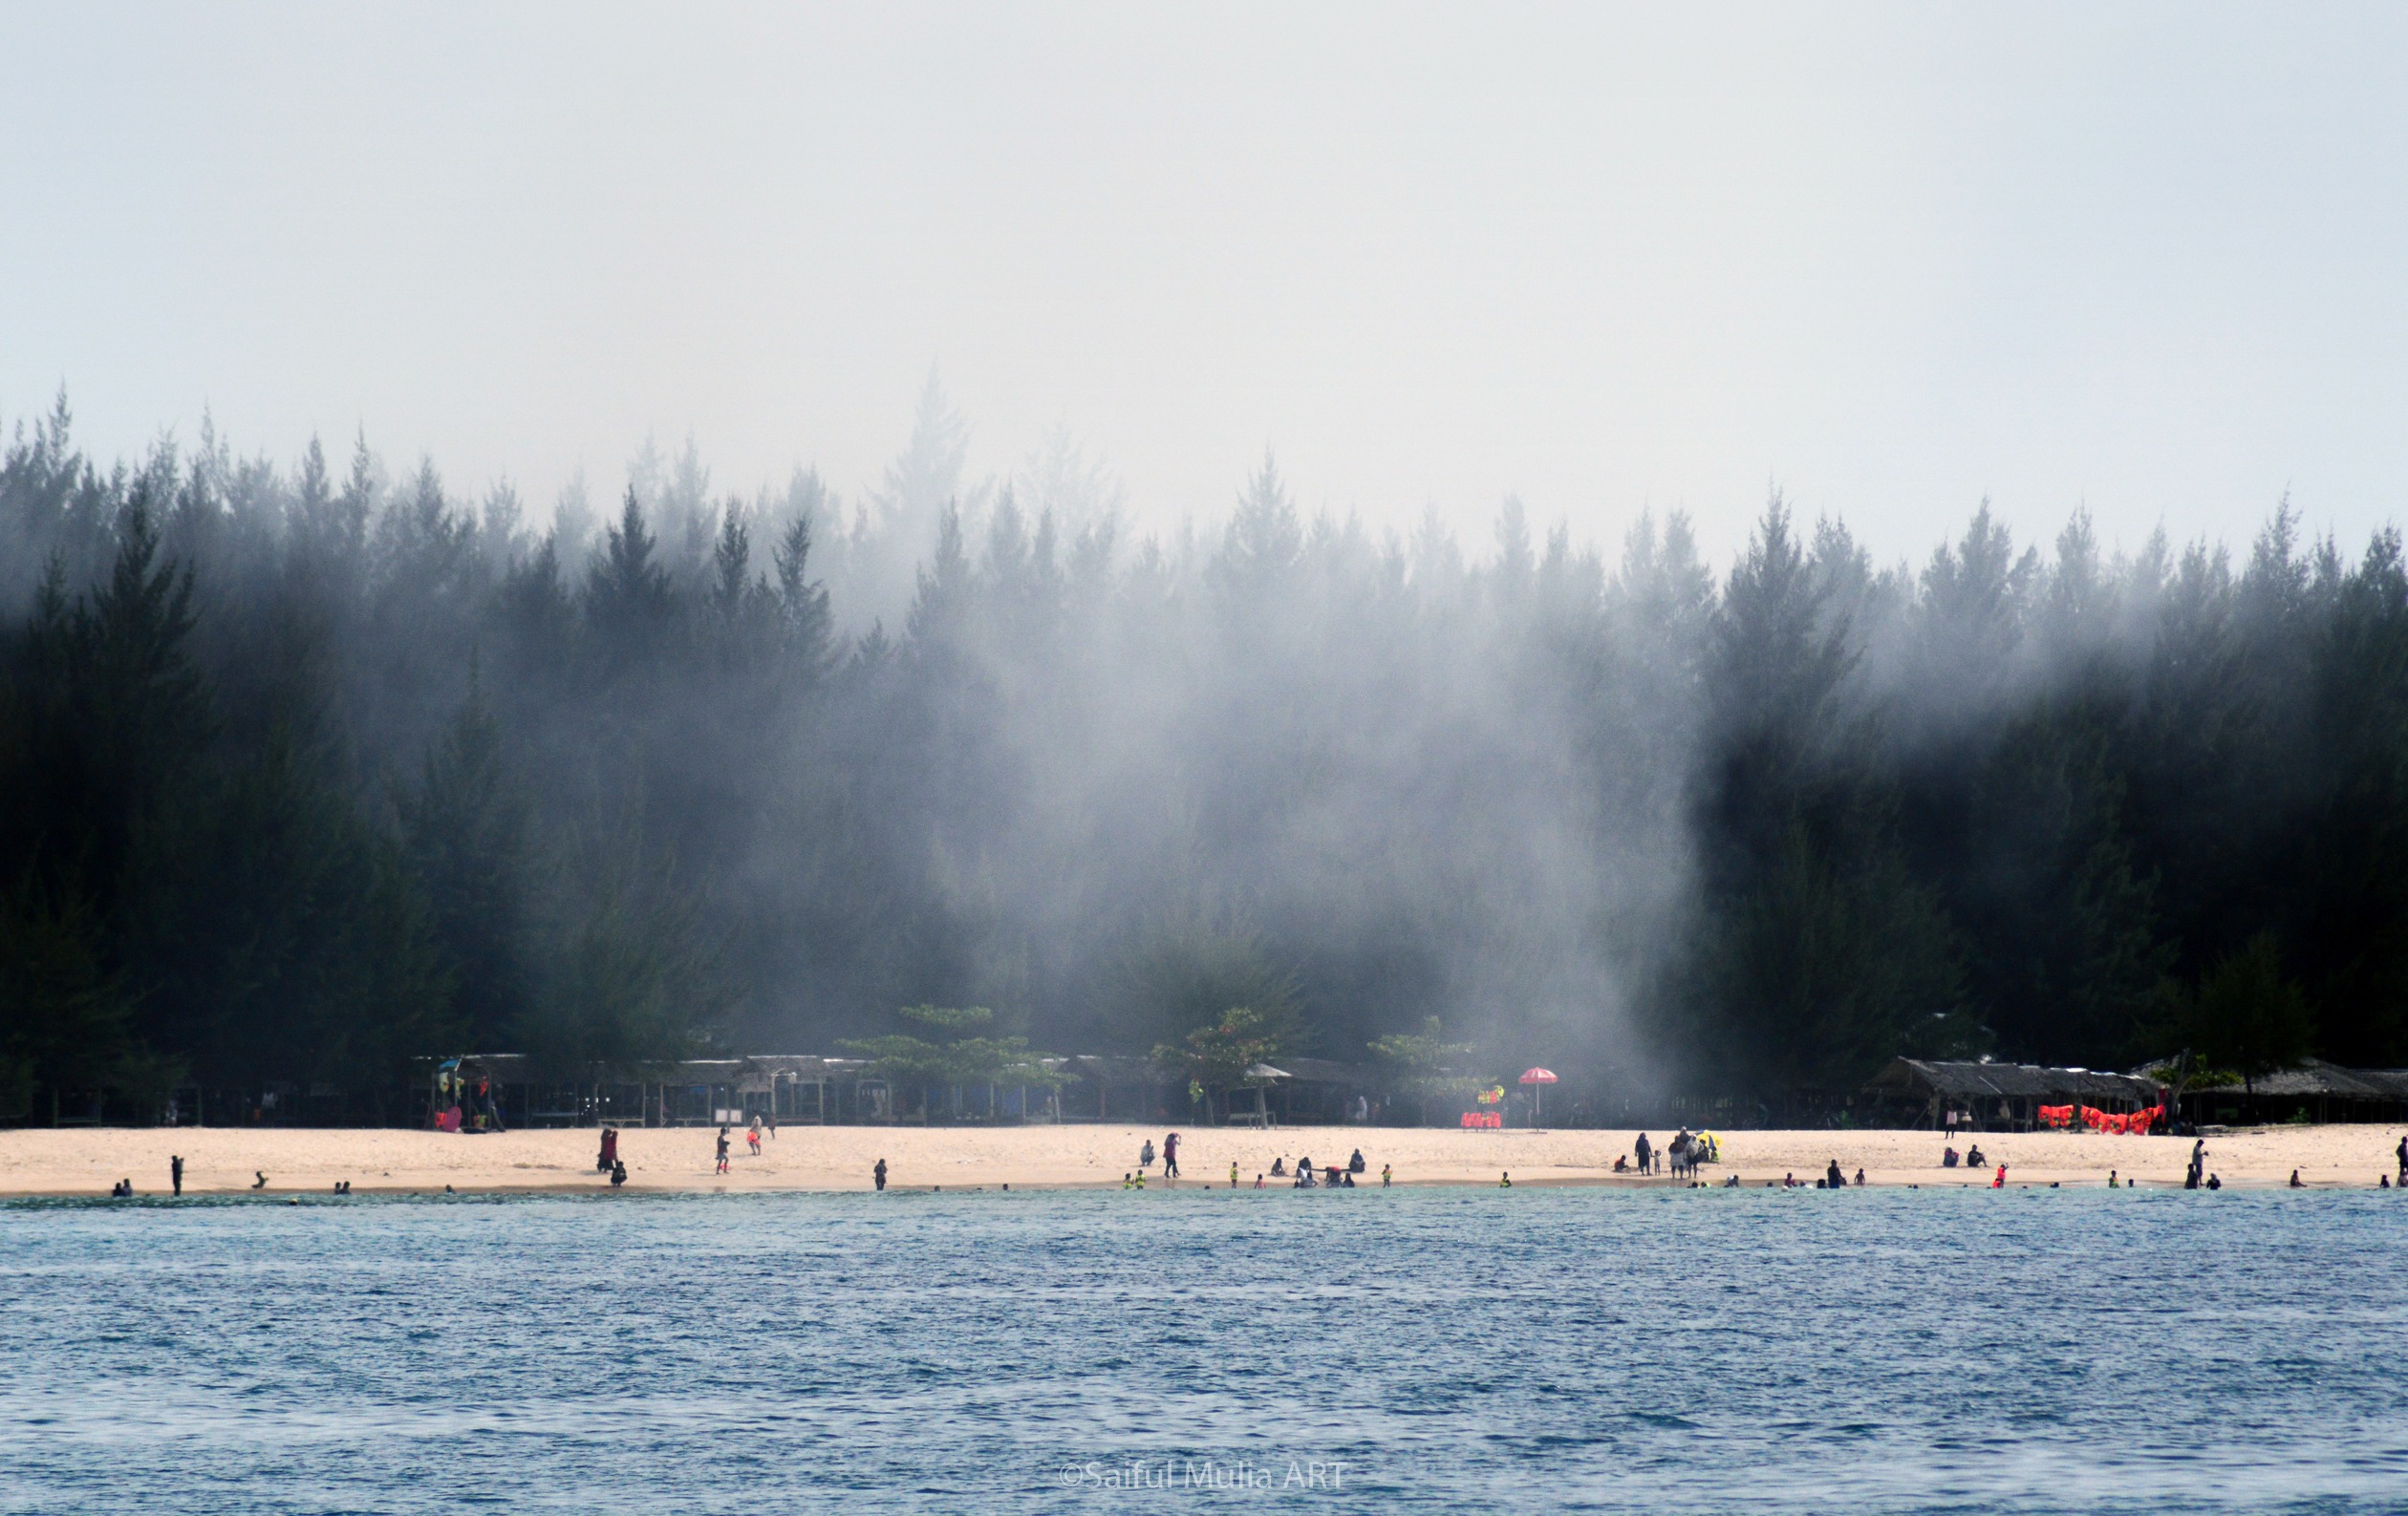
beach, landscape, sea, coast, water, forest, ocean, snow, winter, fog, mist, morning, shore, wave, lake, vacation, travel, ice, vehicle, relax, tropical, seascape, weather, holiday, tourists, boating, atmospheric phenomenon, atmosphere of earth, laut lampuuk